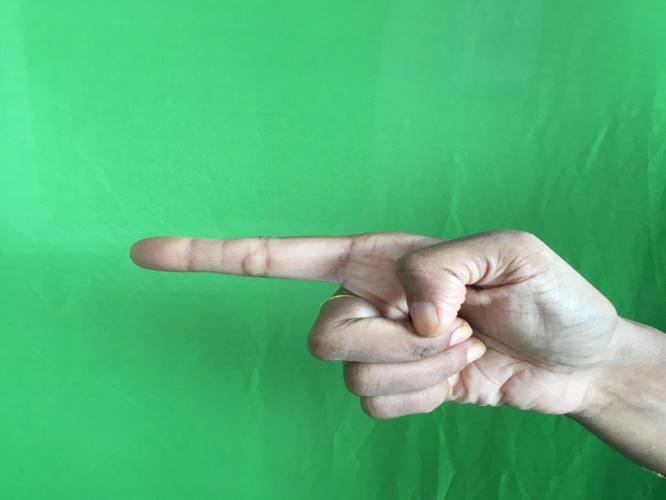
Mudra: Suchi
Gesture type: single_hand